Kosovo

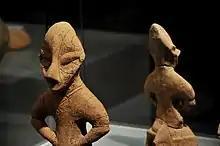
Neolithic Goddess on the Throne is one of the most significant archaeological artefacts of Kosovo and has been adopted as the symbol of Pristina.

Since 2000, the increase in archaeological expeditions has revealed many, previously unknown sites. The earliest documented traces in Kosovo are associated to the Stone Age; namely, indications that cave dwellings might have existed, such as Radivojce Cave near the source of the Drin River, Grnčar Cave in Viti municipality and the Dema and Karamakaz Caves in the municipality of Peja.